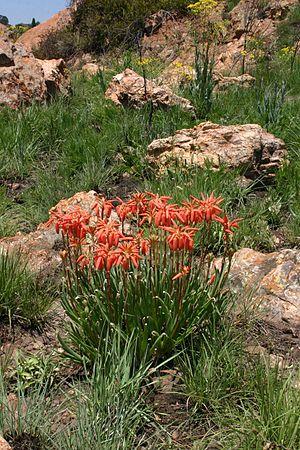
Aloe est un genre de plantes succulentes, les aloès, originaires d'Afrique, de Madagascar et les Iles Mascareines, de la péninsule arabique et Socotra.